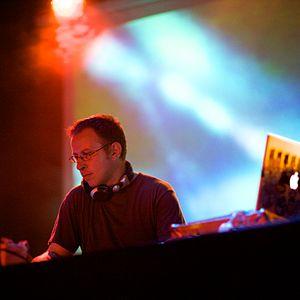
DJ Food est un projet collaboratif initié par Coldcut sur le label Ninja Tune. Les membres participent actuellement au podcast hebdomadaire solid steel où plusieurs artistes remixent des titres publiés récemment.